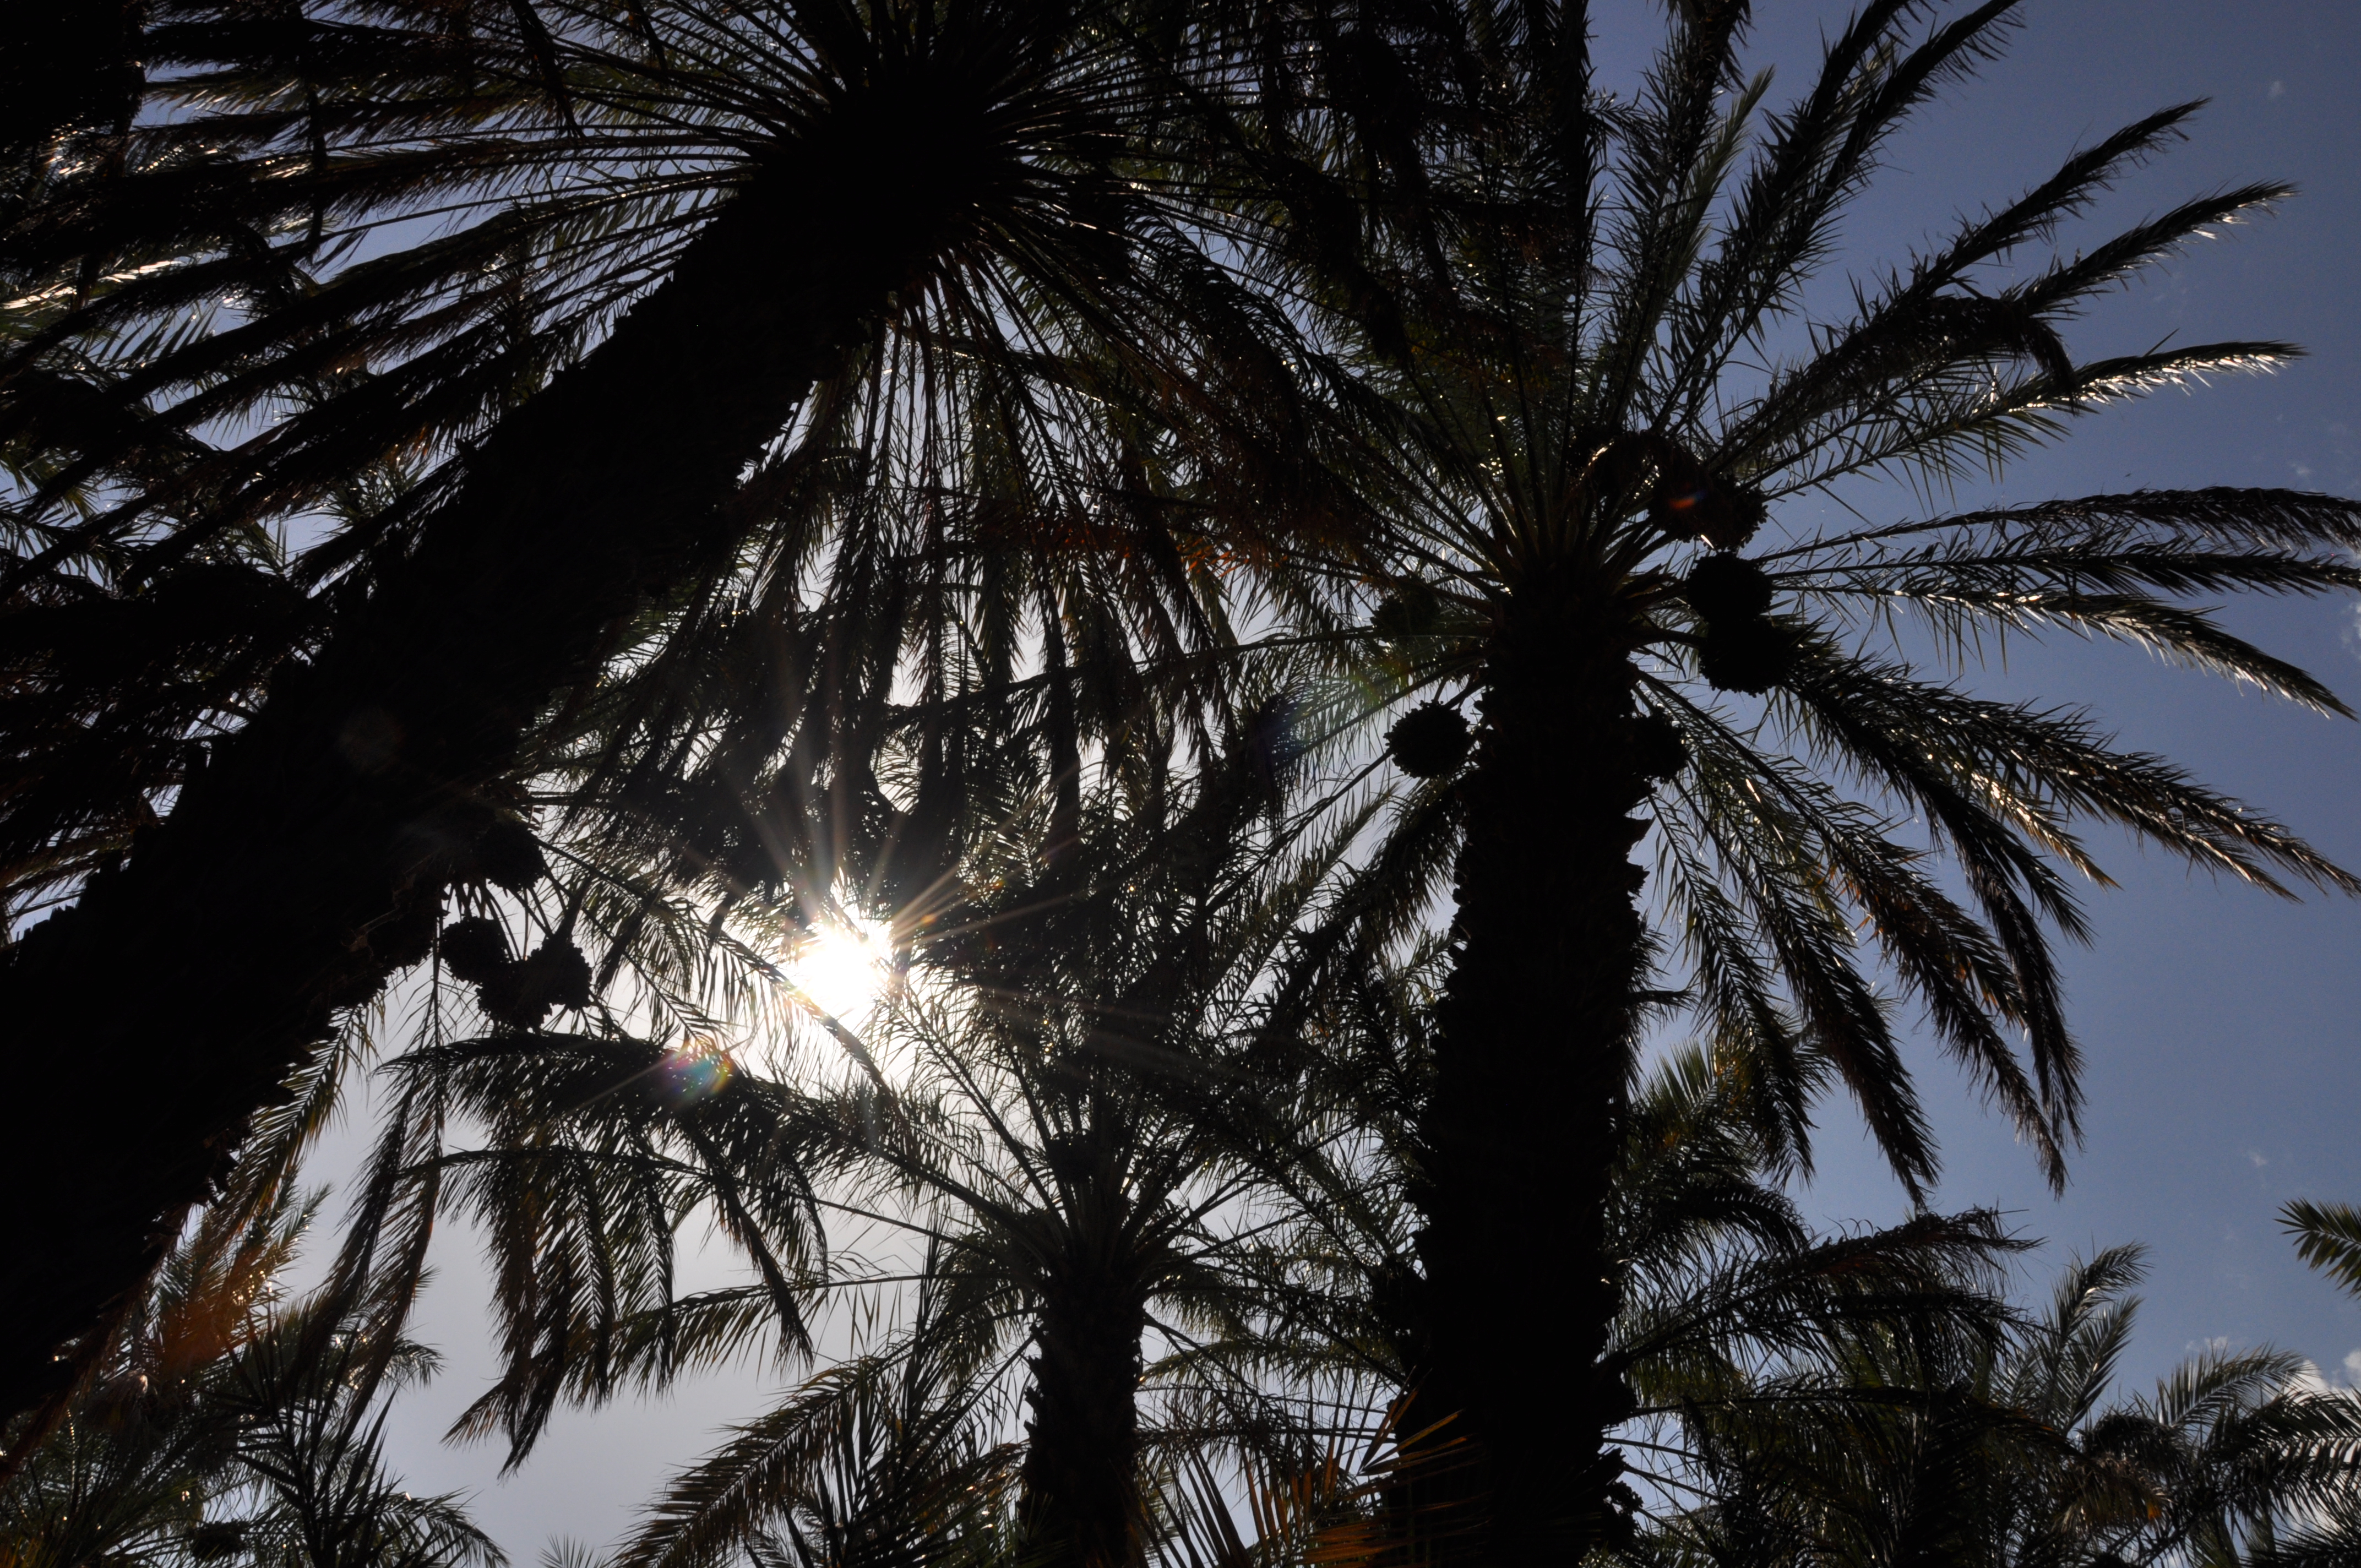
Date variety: bouisthami